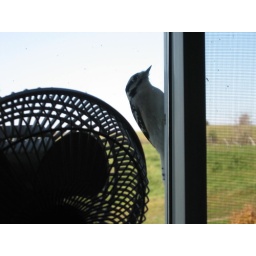
A bird sitting by the window